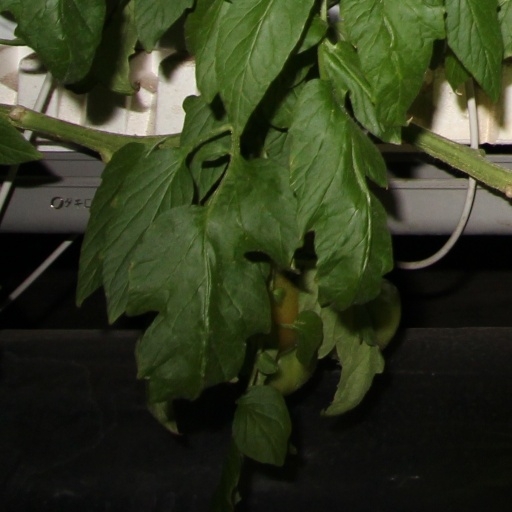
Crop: tomato